Kevin Grady

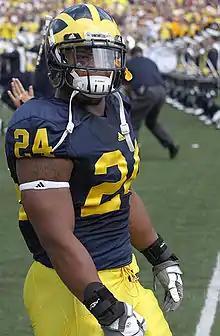
Grady with the Michigan Wolverines in 2009

Kevin Lee Grady, Jr. (born June 24, 1986) is a former American football running back. He completed his athletic eligibility for the Michigan Wolverines football team during the 2009 NCAA Division I FBS football season. He began his Michigan career as a tailback, but was converted to fullback. He has also played for the Chicago Slaughter of the Indoor Football League.